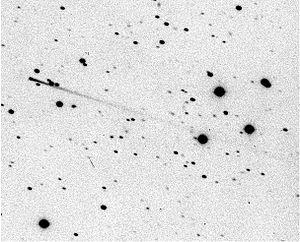
Elst-Pizarro est une comète de la ceinture principale. En tant que tel, l'objet est désigné à la fois comme une comète périodique — sous la dénomination 133P/Elst-Pizarro — et un astéroïde — (7968) Elst-Pizarro.